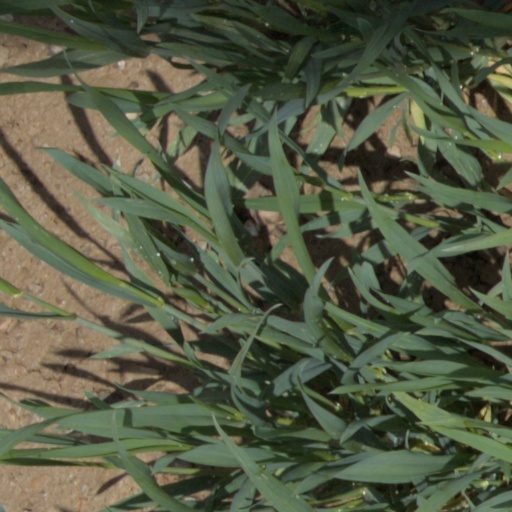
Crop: wheat